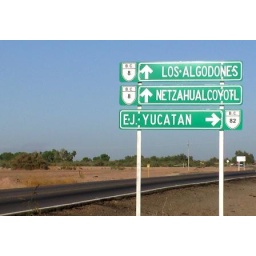
On the road in Baja, April 2007 (the &amp;quot;B.C.&amp;quot; on the sign refers to Baja California of course)